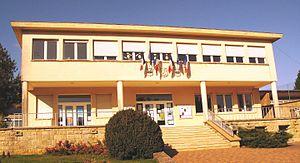
La mairie d'Escherange Lëtzebuergesch: D'Gemeng vun Escherange. Kategorie:Gemengen am Departement Moselle
Escherange est une commune française située dans le département de la Moselle, en région Grand Est.